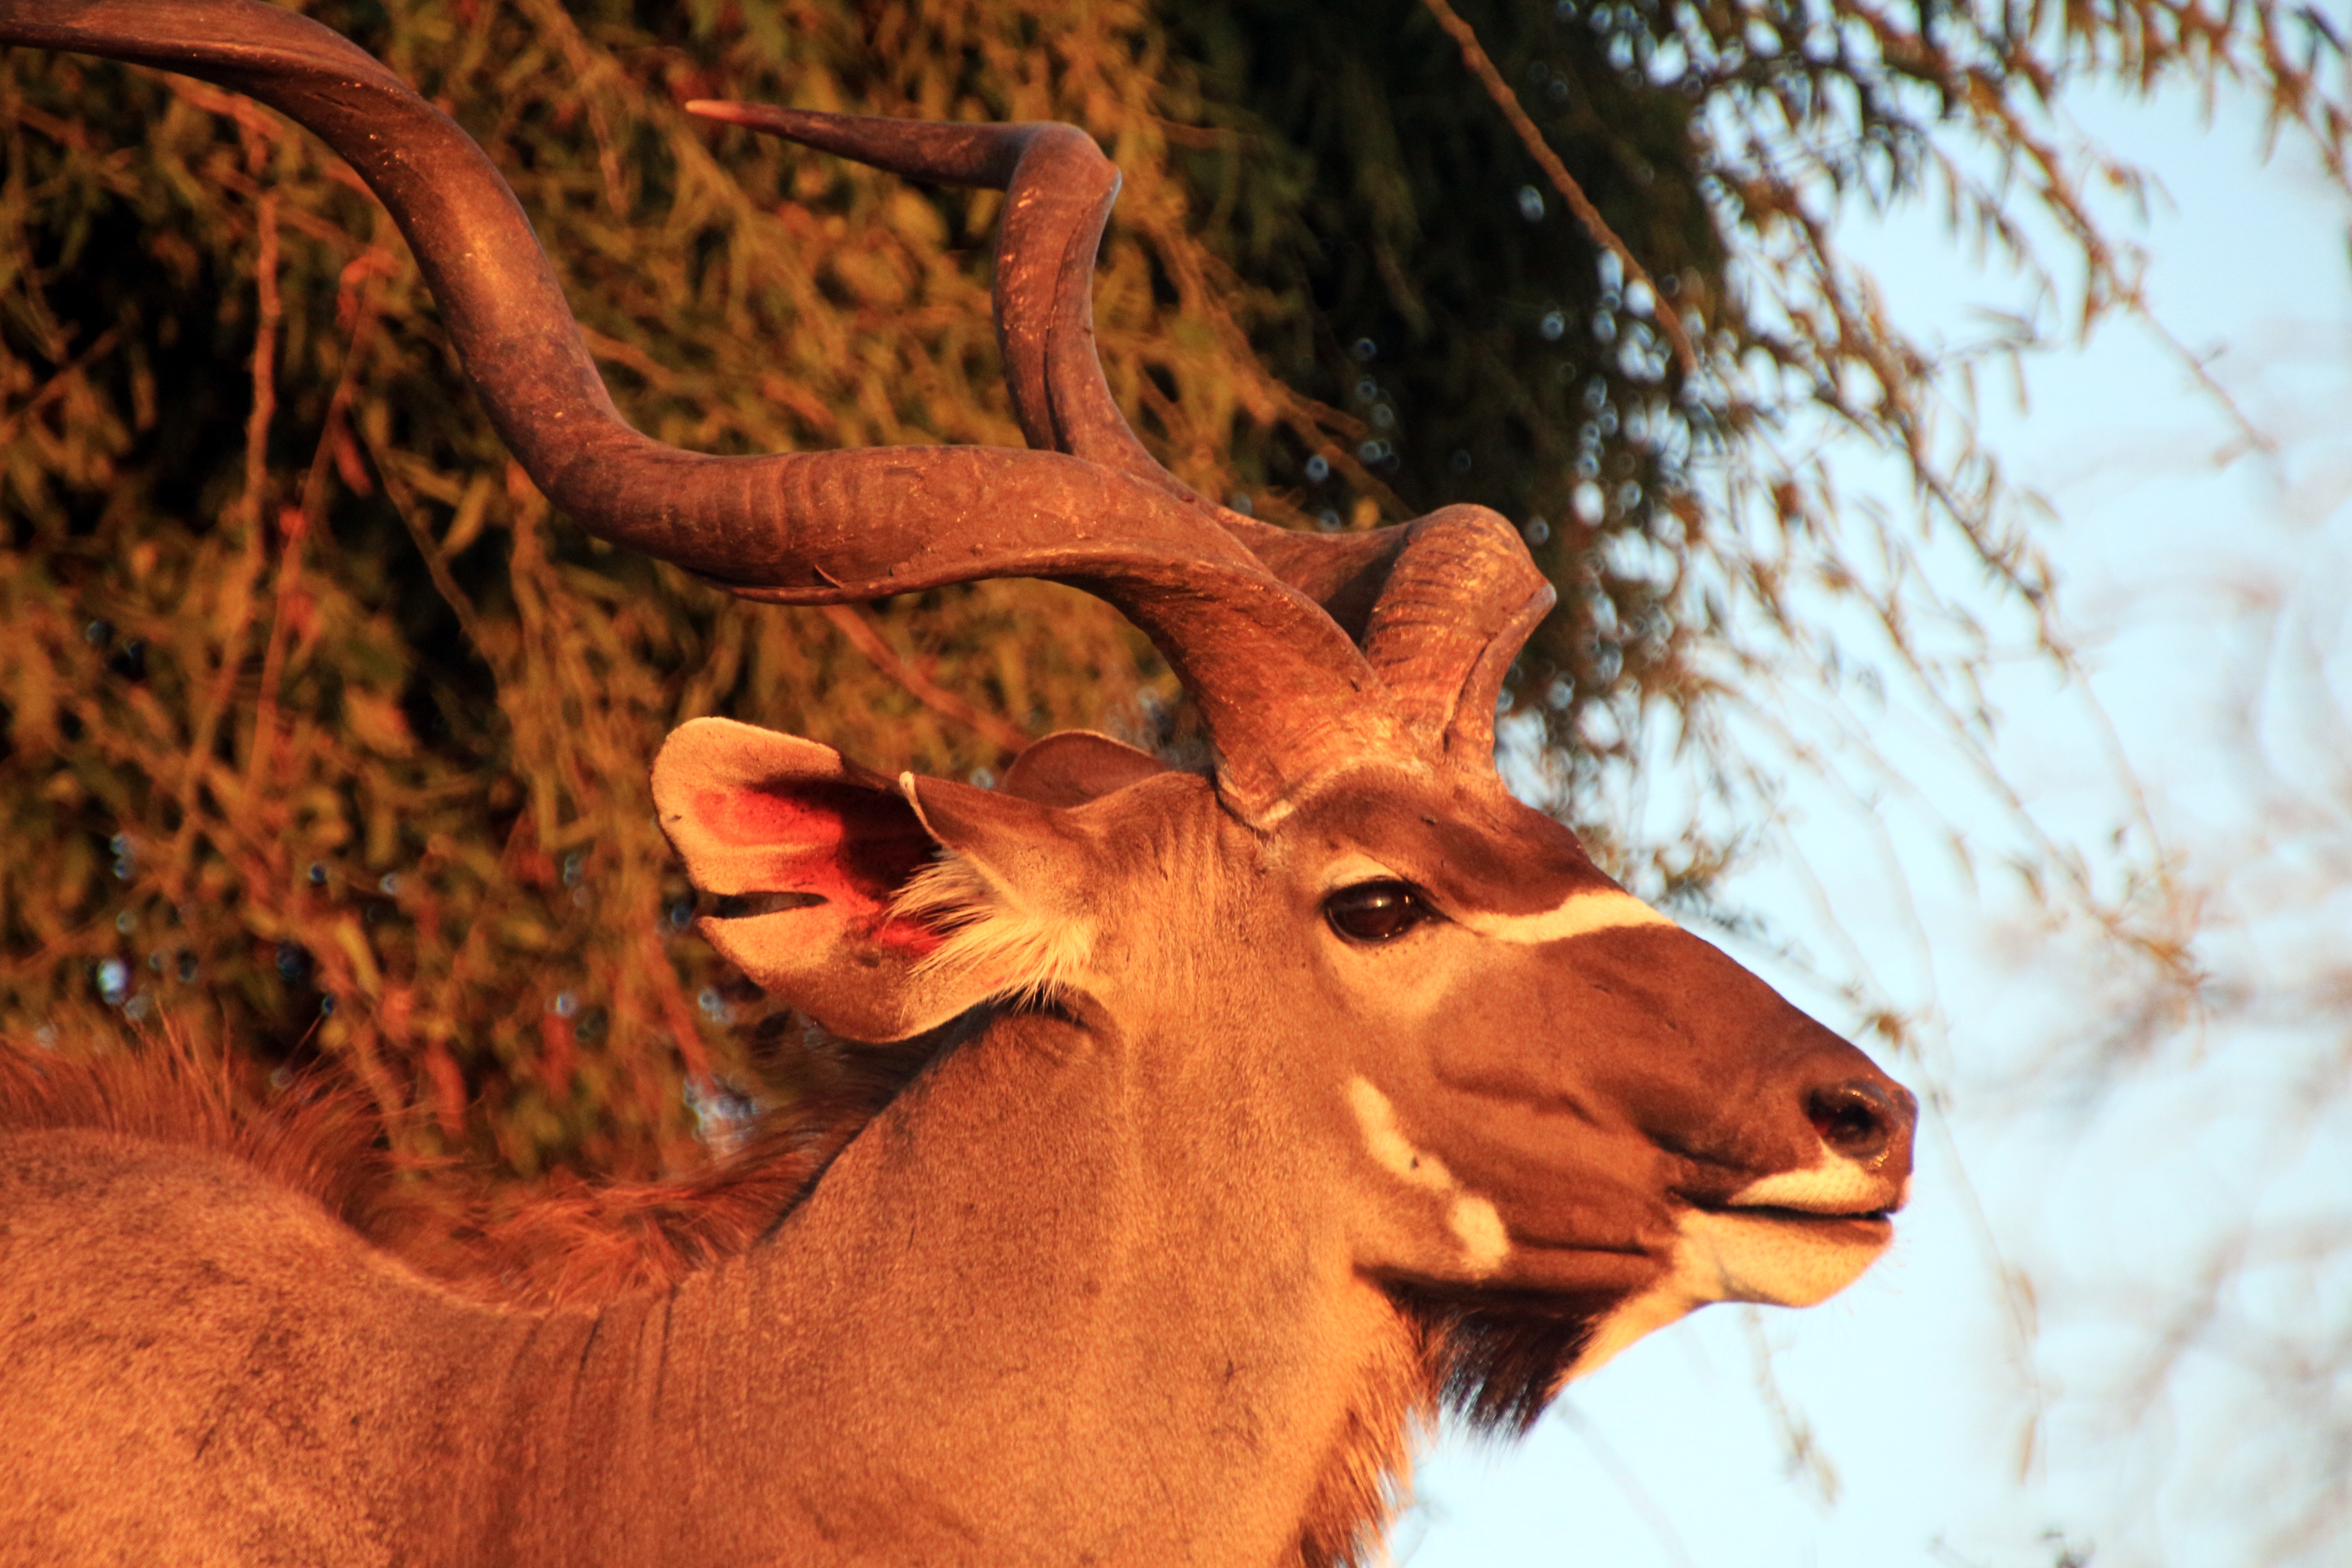
landscape, nature, wilderness, animal, wildlife, wild, deer, horn, africa, mammal, national park, fauna, antelope, wild animal, vertebrate, impala, african, kudu, botswana, animal world, safari, wildlife photography, south africa, white tailed deer, springbok, large kudu